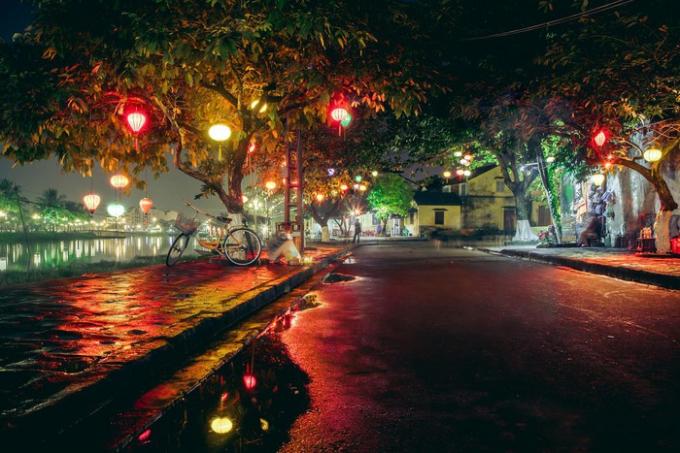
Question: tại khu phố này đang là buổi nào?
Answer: tại khu phố này đang là buổi tối